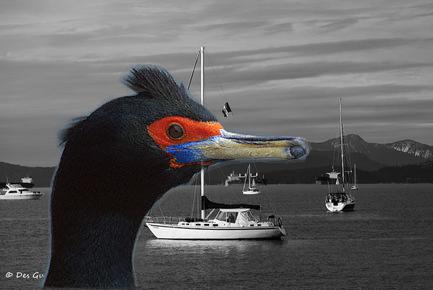
Bird species: Red_faced_Cormorant
Bird type: waterbird
Background: water